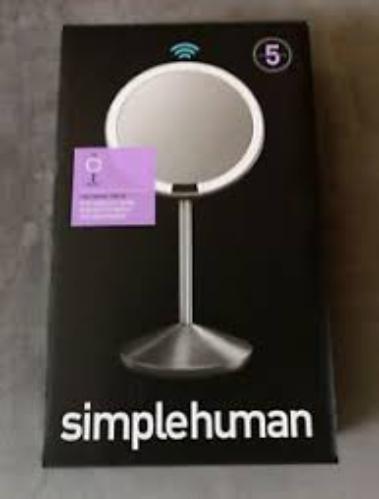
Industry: Necessities